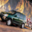
Label: automobile